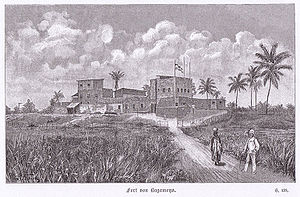
Bagamoyo
Fæstningen i Bagamoyo fra den tyske kolonitid
Bagamoyo er en by i Tanzania, og var den oprindelige hovedstad i Tysk Østafrika, fra 1886 til 1891. Den var en af de vigtigste handelsposter på kysten af Østafrika, og udgangspunkt for mange af de mest berømte opdagelsesrejser i det 19. århundrede til det indre af kontinentet.